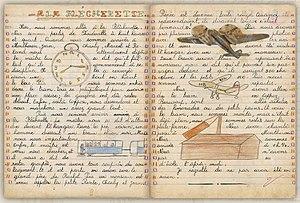
Cahier de composition, Marthe (13 ans), Froideville, 1947-1948
La Fondation vaudoise du patrimoine scolaire est une fondation suisse de promotion et de valorisation des fonds et collections historiques de l'école vaudoise. Elle a ouvert un musée scolaire virtuel en 2014.